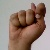
The image shows a hand gesture representing the letter 'T' in Indian Sign Language.